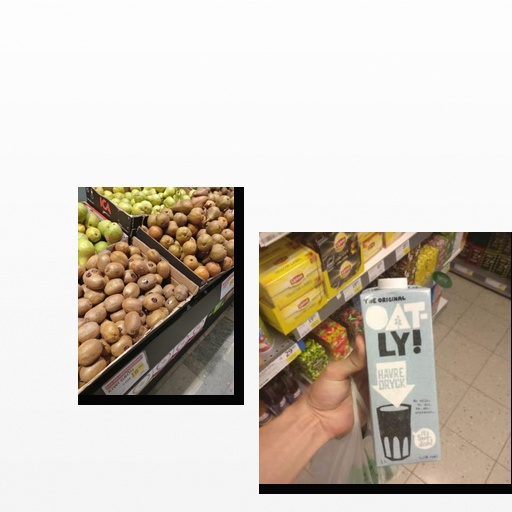
Food items: oat_milk, kiwi